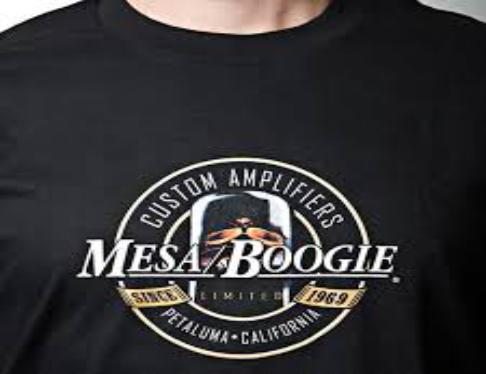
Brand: mesa boogie
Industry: Clothes